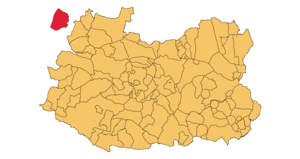
Anchuras est une commune d'Espagne de la province de Ciudad Real dans la communauté autonome de Castille-La Manche.